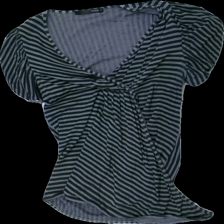
View: front
Type: Top
Category: Ladies
Brand: Not in the list
Brand text on label: Kaffe
Colors: Black, Grey
Material: 100% viscose
Pattern: Striped
Cut: V-collar, Regular
Size: L
Season: All
Damage: Pilling
Damage location: top left
Damage 2: Pilling
Damage 2 location: top right
Price range: <50
Recommended usage: Export
Comment: Washed out